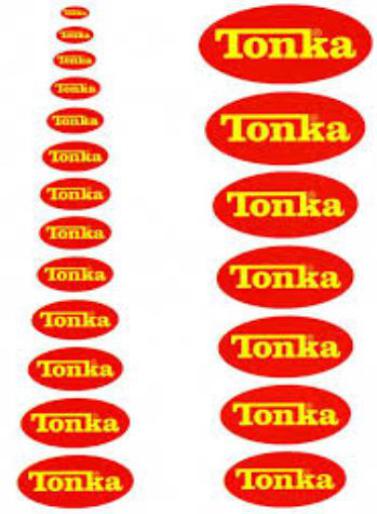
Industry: Leisure